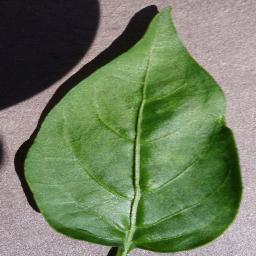
Label: Pepper,_bell___healthy